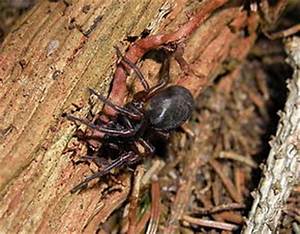
Label: ragno